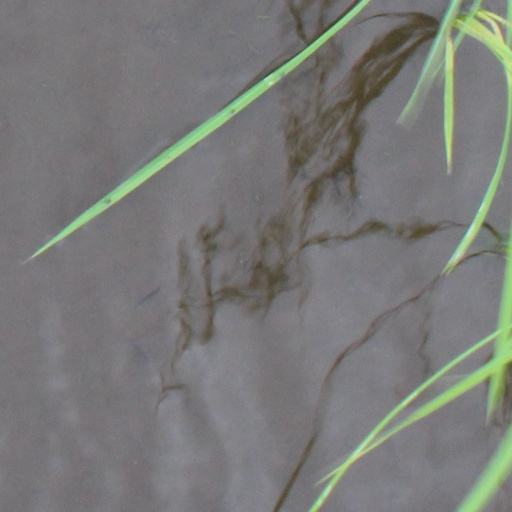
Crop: rice